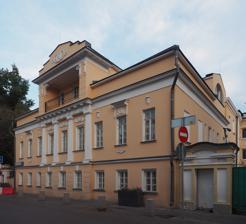
Building: House E. S. Lobkova
Country: Russia
Year built: 1807
This article is an orphan , as no other articles link to it . Please introduce links to this page from related articles ; try the Find link tool for suggestions. ( December 2018 ) Building in house , building House E. S. Lobkova Дом Е. С. Лобковой ( Russian ) General information Location Moscow , Big Tolmachevsky lane, house 5, building 7 Coordinates 55°44′24.875″N 37°37′12.929″E / 55.74024306°N 37.62025806°E / 55.74024306; 37.62025806 Completed 1817 The House E. S. Lobkova ( Russian : Дом Е. С. Лобковой ) is a mansion in the center of Moscow (Big Tolmachevsky lane, house 5, building 7). Built in 1807 in Empire style. Currently, it is the representative office of the Altai territory. The house of E. S. Lobkova has the status of an object of cultural heritage of Federal importance. History and architecture House in 2008 during the restoration House in Bolshoi Tolmachevsky pereulok was built 1807 for podporujici Ekaterina Pubic. Since 1852 it belonged to merchants Medyntsev, since 1861 — merchants Losev. Originally the mansion was U-shaped in plan. In the 1850s, extensions were made from the yard. In the 1860s, the mezzanine, where the loggia was built, was redesigned. At the beginning of the XXI century the mansion was restored. Now it houses the representative office of the Altai territory. The house has two floors and a wooden mezzanine . The Central part of the mansion is allocated with a small risalit and a fluted pilaster portico of the second floor, topped with a frieze with metopes and triglyphs. Above it is the most expressive detail of the house-a deep loggia of the mezzanine, fenced with a thin metal lattice. The ceiling of the loggia is visually supported by two moulded bracket. Above the Windows of the second floor stucco decorations are placed. To the left of the house is the pylon of the gate with a gate. References